This Island Earth (novel)

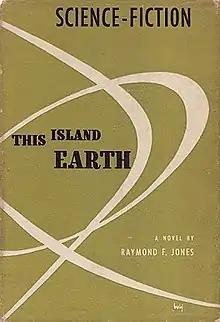
First edition dust jacket

This Island Earth is a 1952 science fiction novel by American writer Raymond F. Jones. It was first published in "Thrilling Wonder Stories" magazine as a serialized set of three novelettes by Jones: "The Alien Machine" in the June 1949 issue, "The Shroud of Secrecy" in the December 1949 issue, and "The Greater Conflict" in the February 1950 issue. These three stories were later combined and expanded into the 1952 novel "This Island Earth". It became the basis for the 1955 Universal-International science fiction film also titled "This Island Earth".